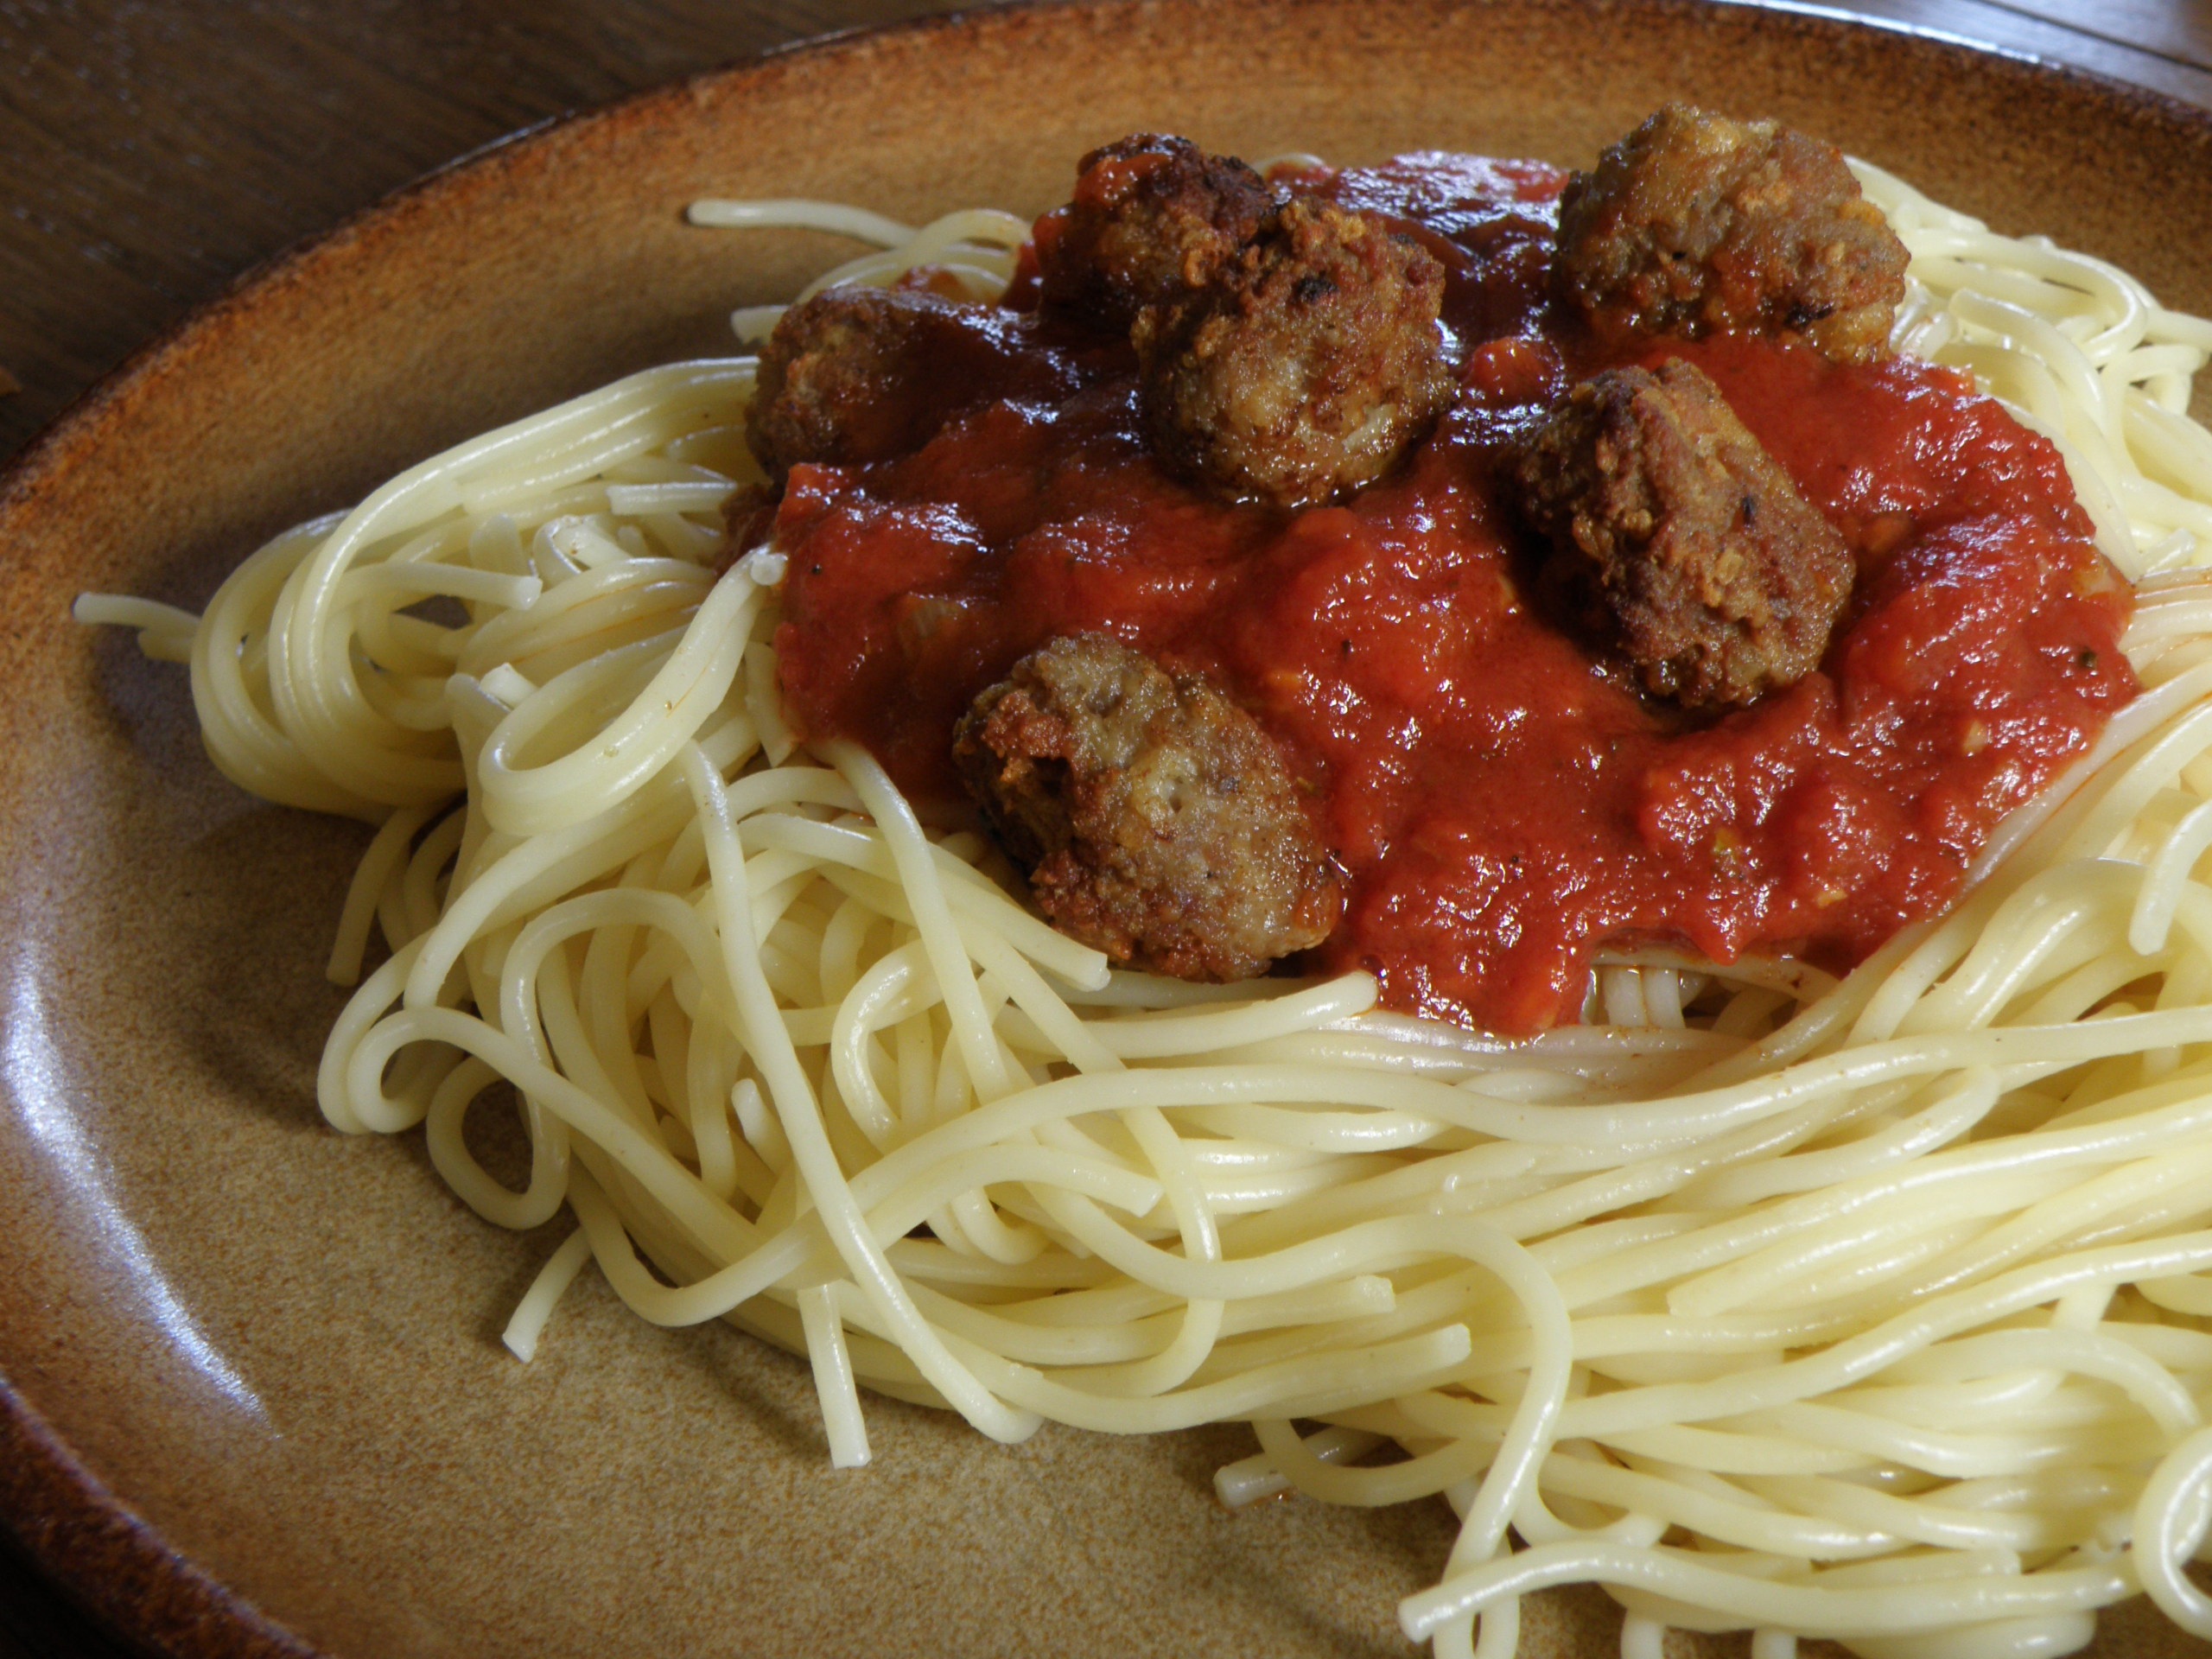
dish, food, produce, meat, lunch, cuisine, pasta, spaghetti, meatballs, italian food, tomato sauce, meatball, carbonara, european food, bucatini